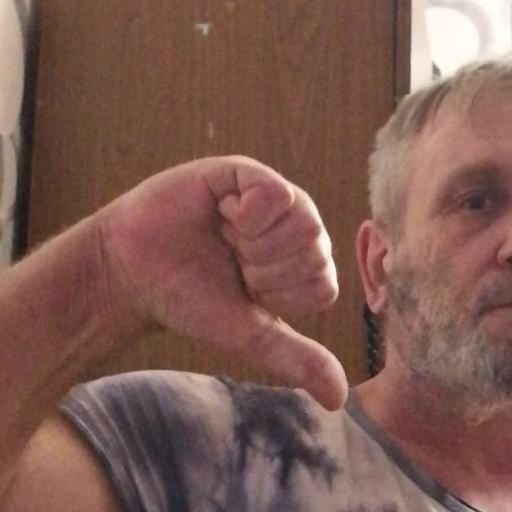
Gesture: dislike